Graves' ophthalmopathy

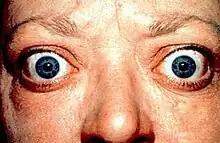
Bulging eyes and lid retraction from Graves' disease

Graves' ophthalmopathy, also known as thyroid eye disease (TED), is an autoimmune inflammatory disorder of the orbit and periorbital tissues, characterized by upper eyelid retraction, lid lag, swelling, redness (erythema), conjunctivitis, and bulging eyes (exophthalmos). It occurs most commonly in individuals with Graves' disease, and less commonly in individuals with Hashimoto's thyroiditis, or in those who are euthyroid.